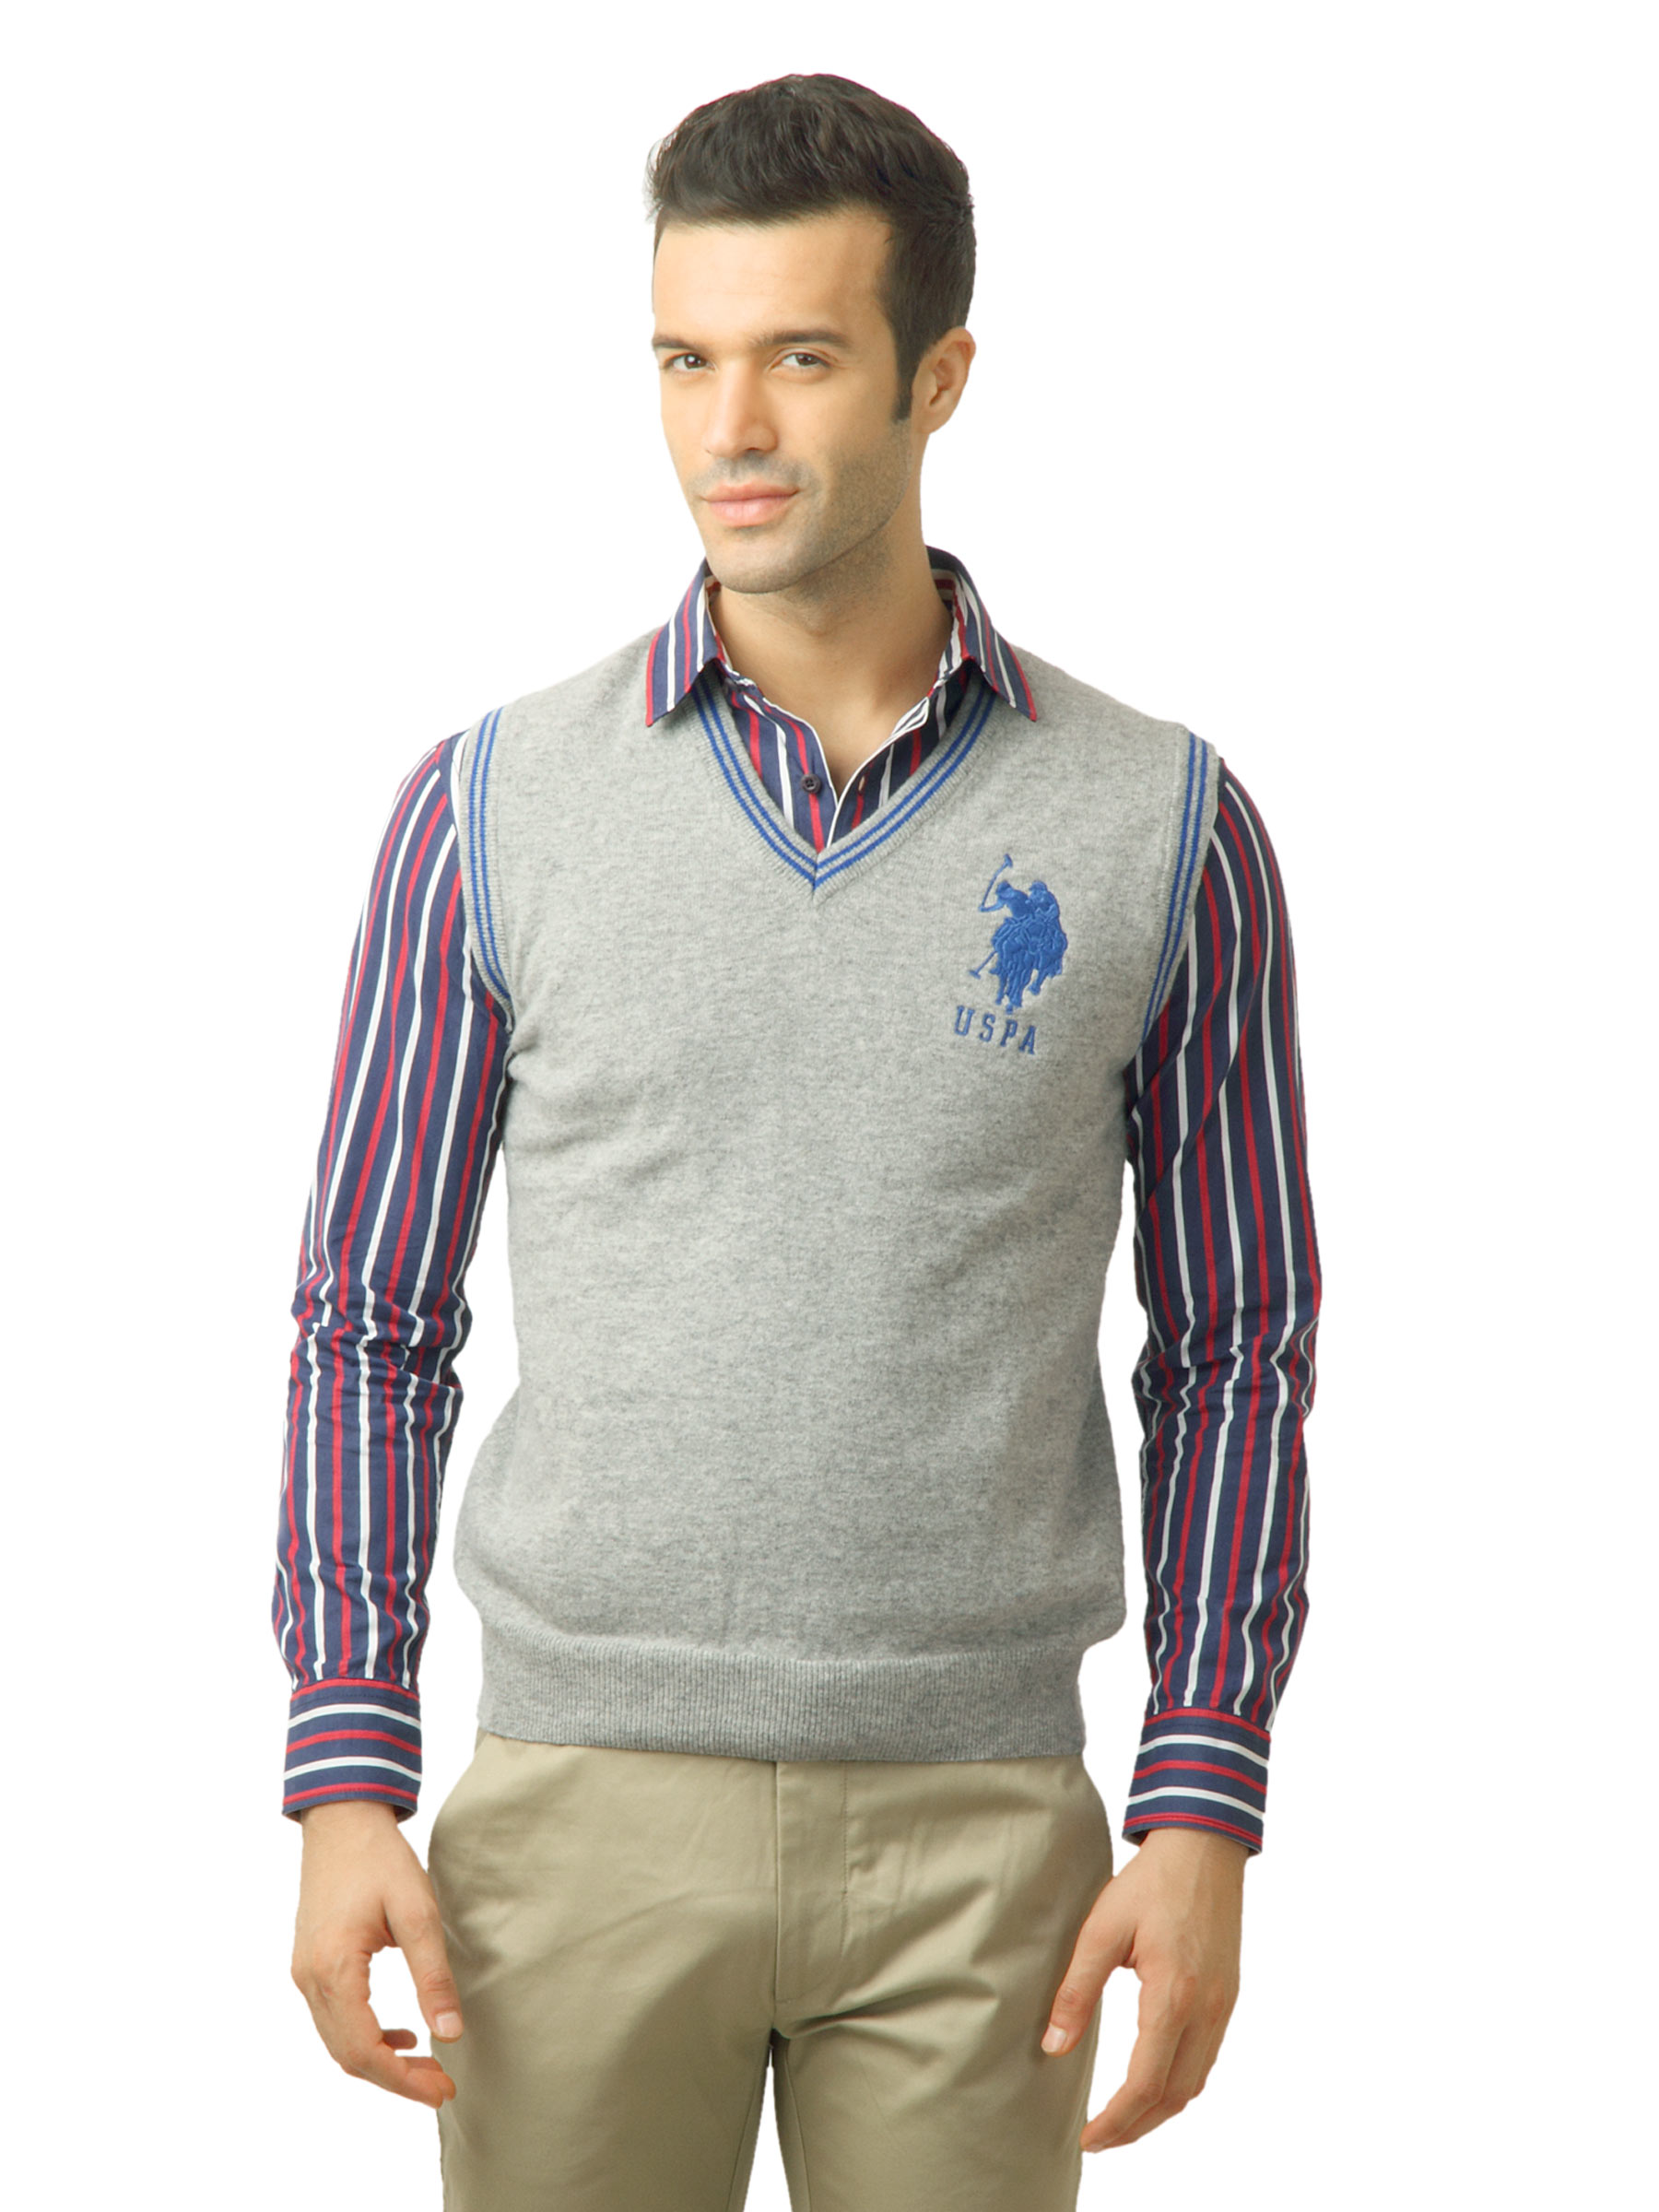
U.S. Polo Assn. Men Solid Grey Sweater
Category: Apparel / Topwear / Sweaters
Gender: Men
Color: Grey
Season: Winter 2016
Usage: Casual